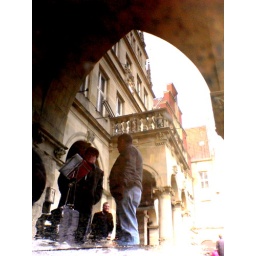
Puddle reflection of people and buildings in a foreign country, far far away from home :)